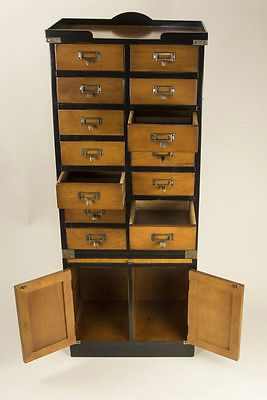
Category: cabinet